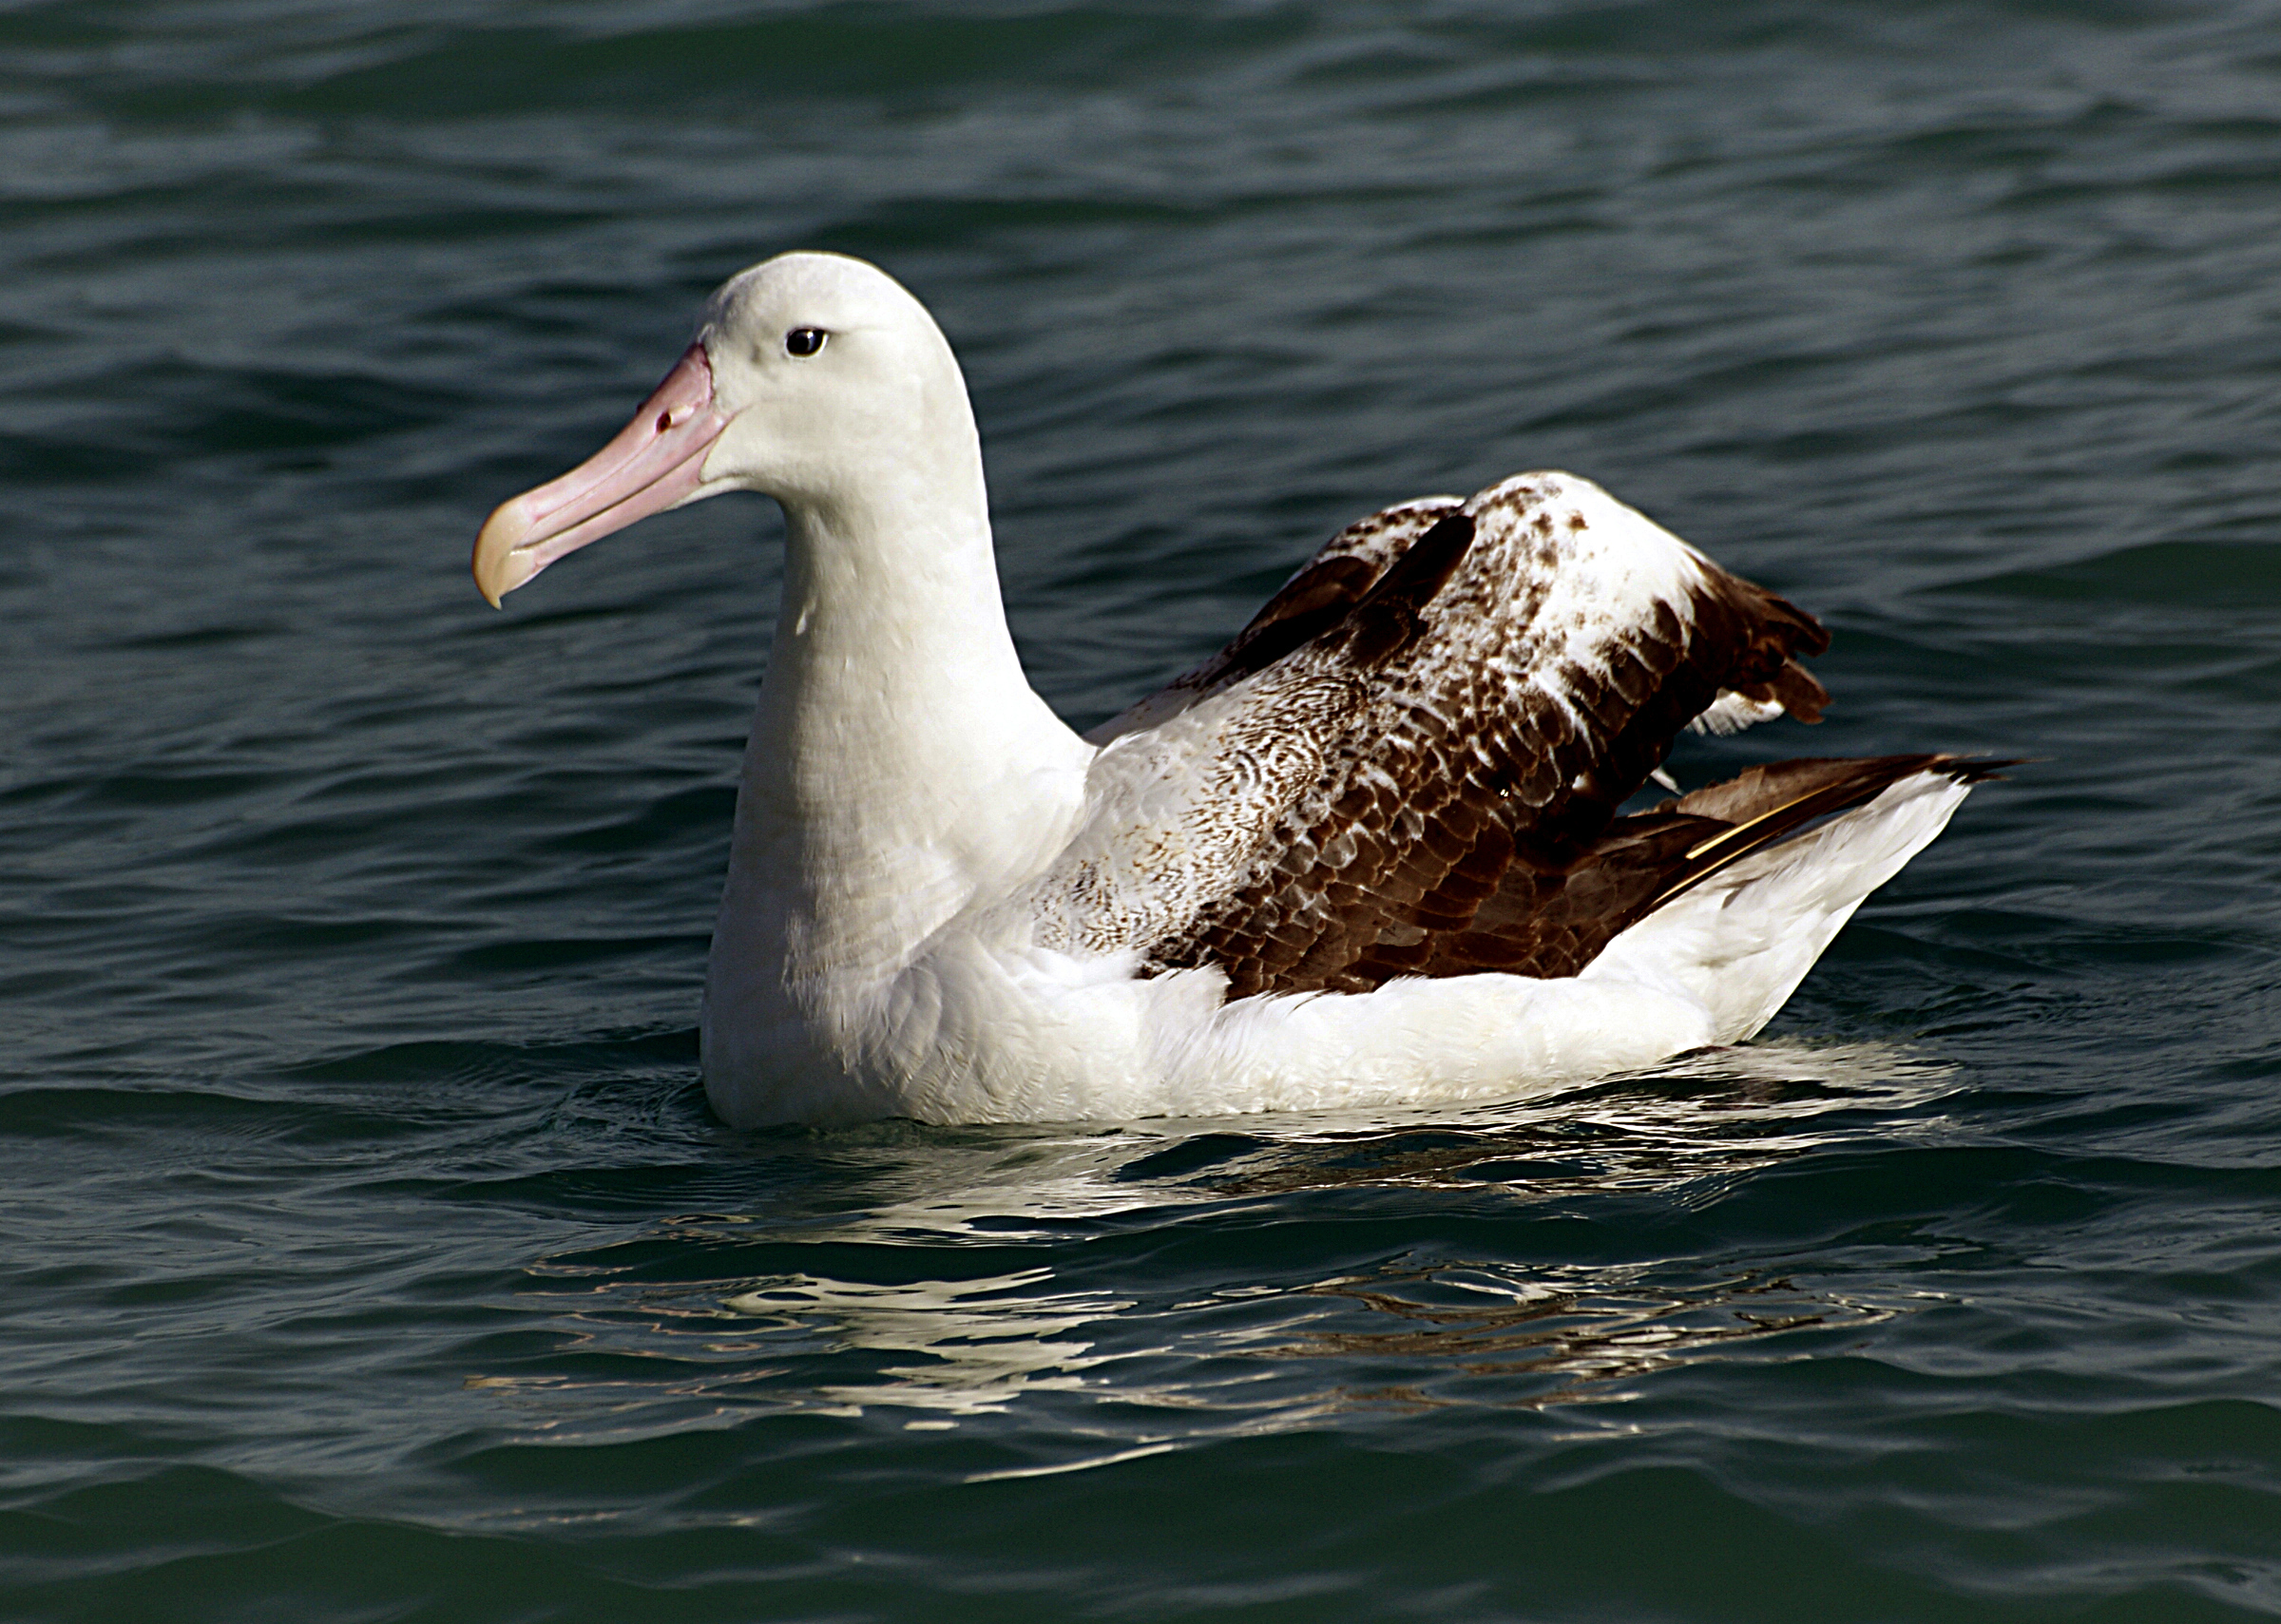
sea, bird, wing, seabird, wildlife, beak, fauna, publicdomain, duck, seabirds, vertebrate, waterfowl, wanderingalbatross, largebirds, sonydslra300, whalewatchkaikoura, albatross, water bird, ducks geese and swans, seaduck